Wierzbno, Lubusz Voivodeship

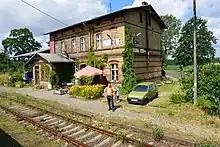
Wierzbno train station

Wierzbno is a village in the administrative district of Gmina Przytoczna, within Międzyrzecz County, Lubusz Voivodeship, in western Poland. It lies approximately east of Przytoczna, north-east of Międzyrzecz, south-east of Gorzów Wielkopolski, and north of Zielona Góra.